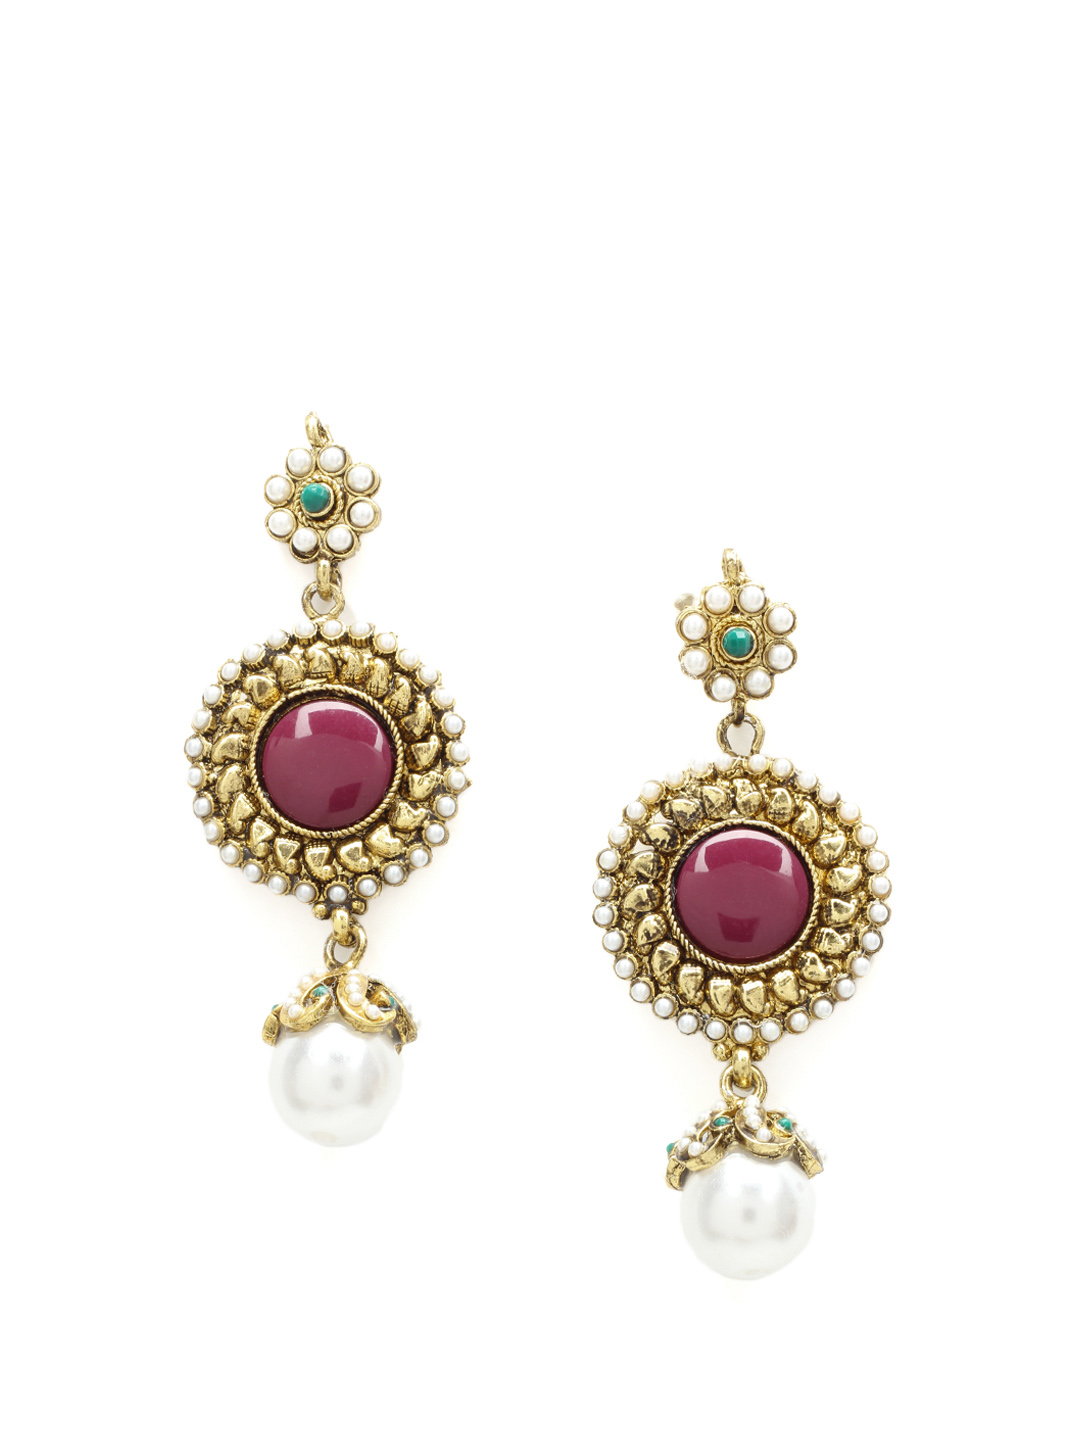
Royal Diadem Golden Earrings
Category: Accessories / Jewellery / Earrings
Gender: Women
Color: Gold
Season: Summer 2012
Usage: Ethnic